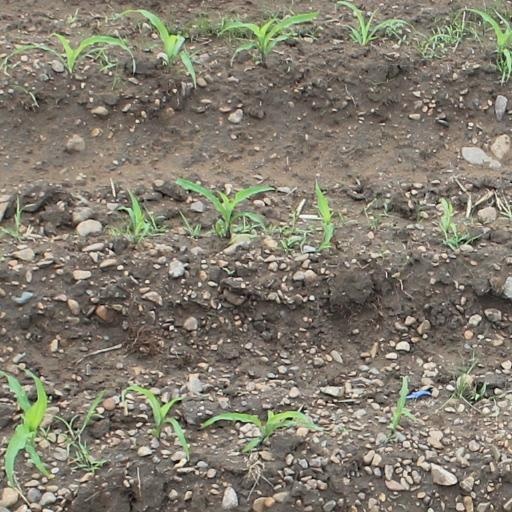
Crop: maize; corn